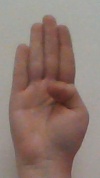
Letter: kaaf